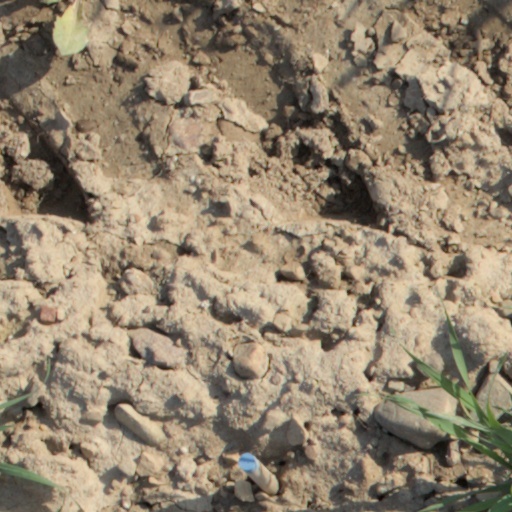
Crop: wheat